Albert Watkins House

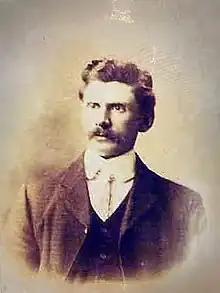
A photo of original house owner and historian Albert Watkins

In 2007, the house became the home of the Colonel Mustard Amateur Attic Theatre company, a local nonprofit that self-wrote, self-composed, and otherwise self-created multiple theatrical productions. The first production was a Christmas show that took place in the attic of the Watkins House. Following the success, the company grew in size and scope and went on to produce several locally beloved productions including: Robyn Wood, Jurassic Park the Musical, Gods of the Prairie, Snakes in the Attic, Spider-man the Musical (the musical), and more. The shows were attended by community members from tens to hundreds. Eventually, the productions garnered so much success that they had to move out of the house and onto the empty lot across the street.